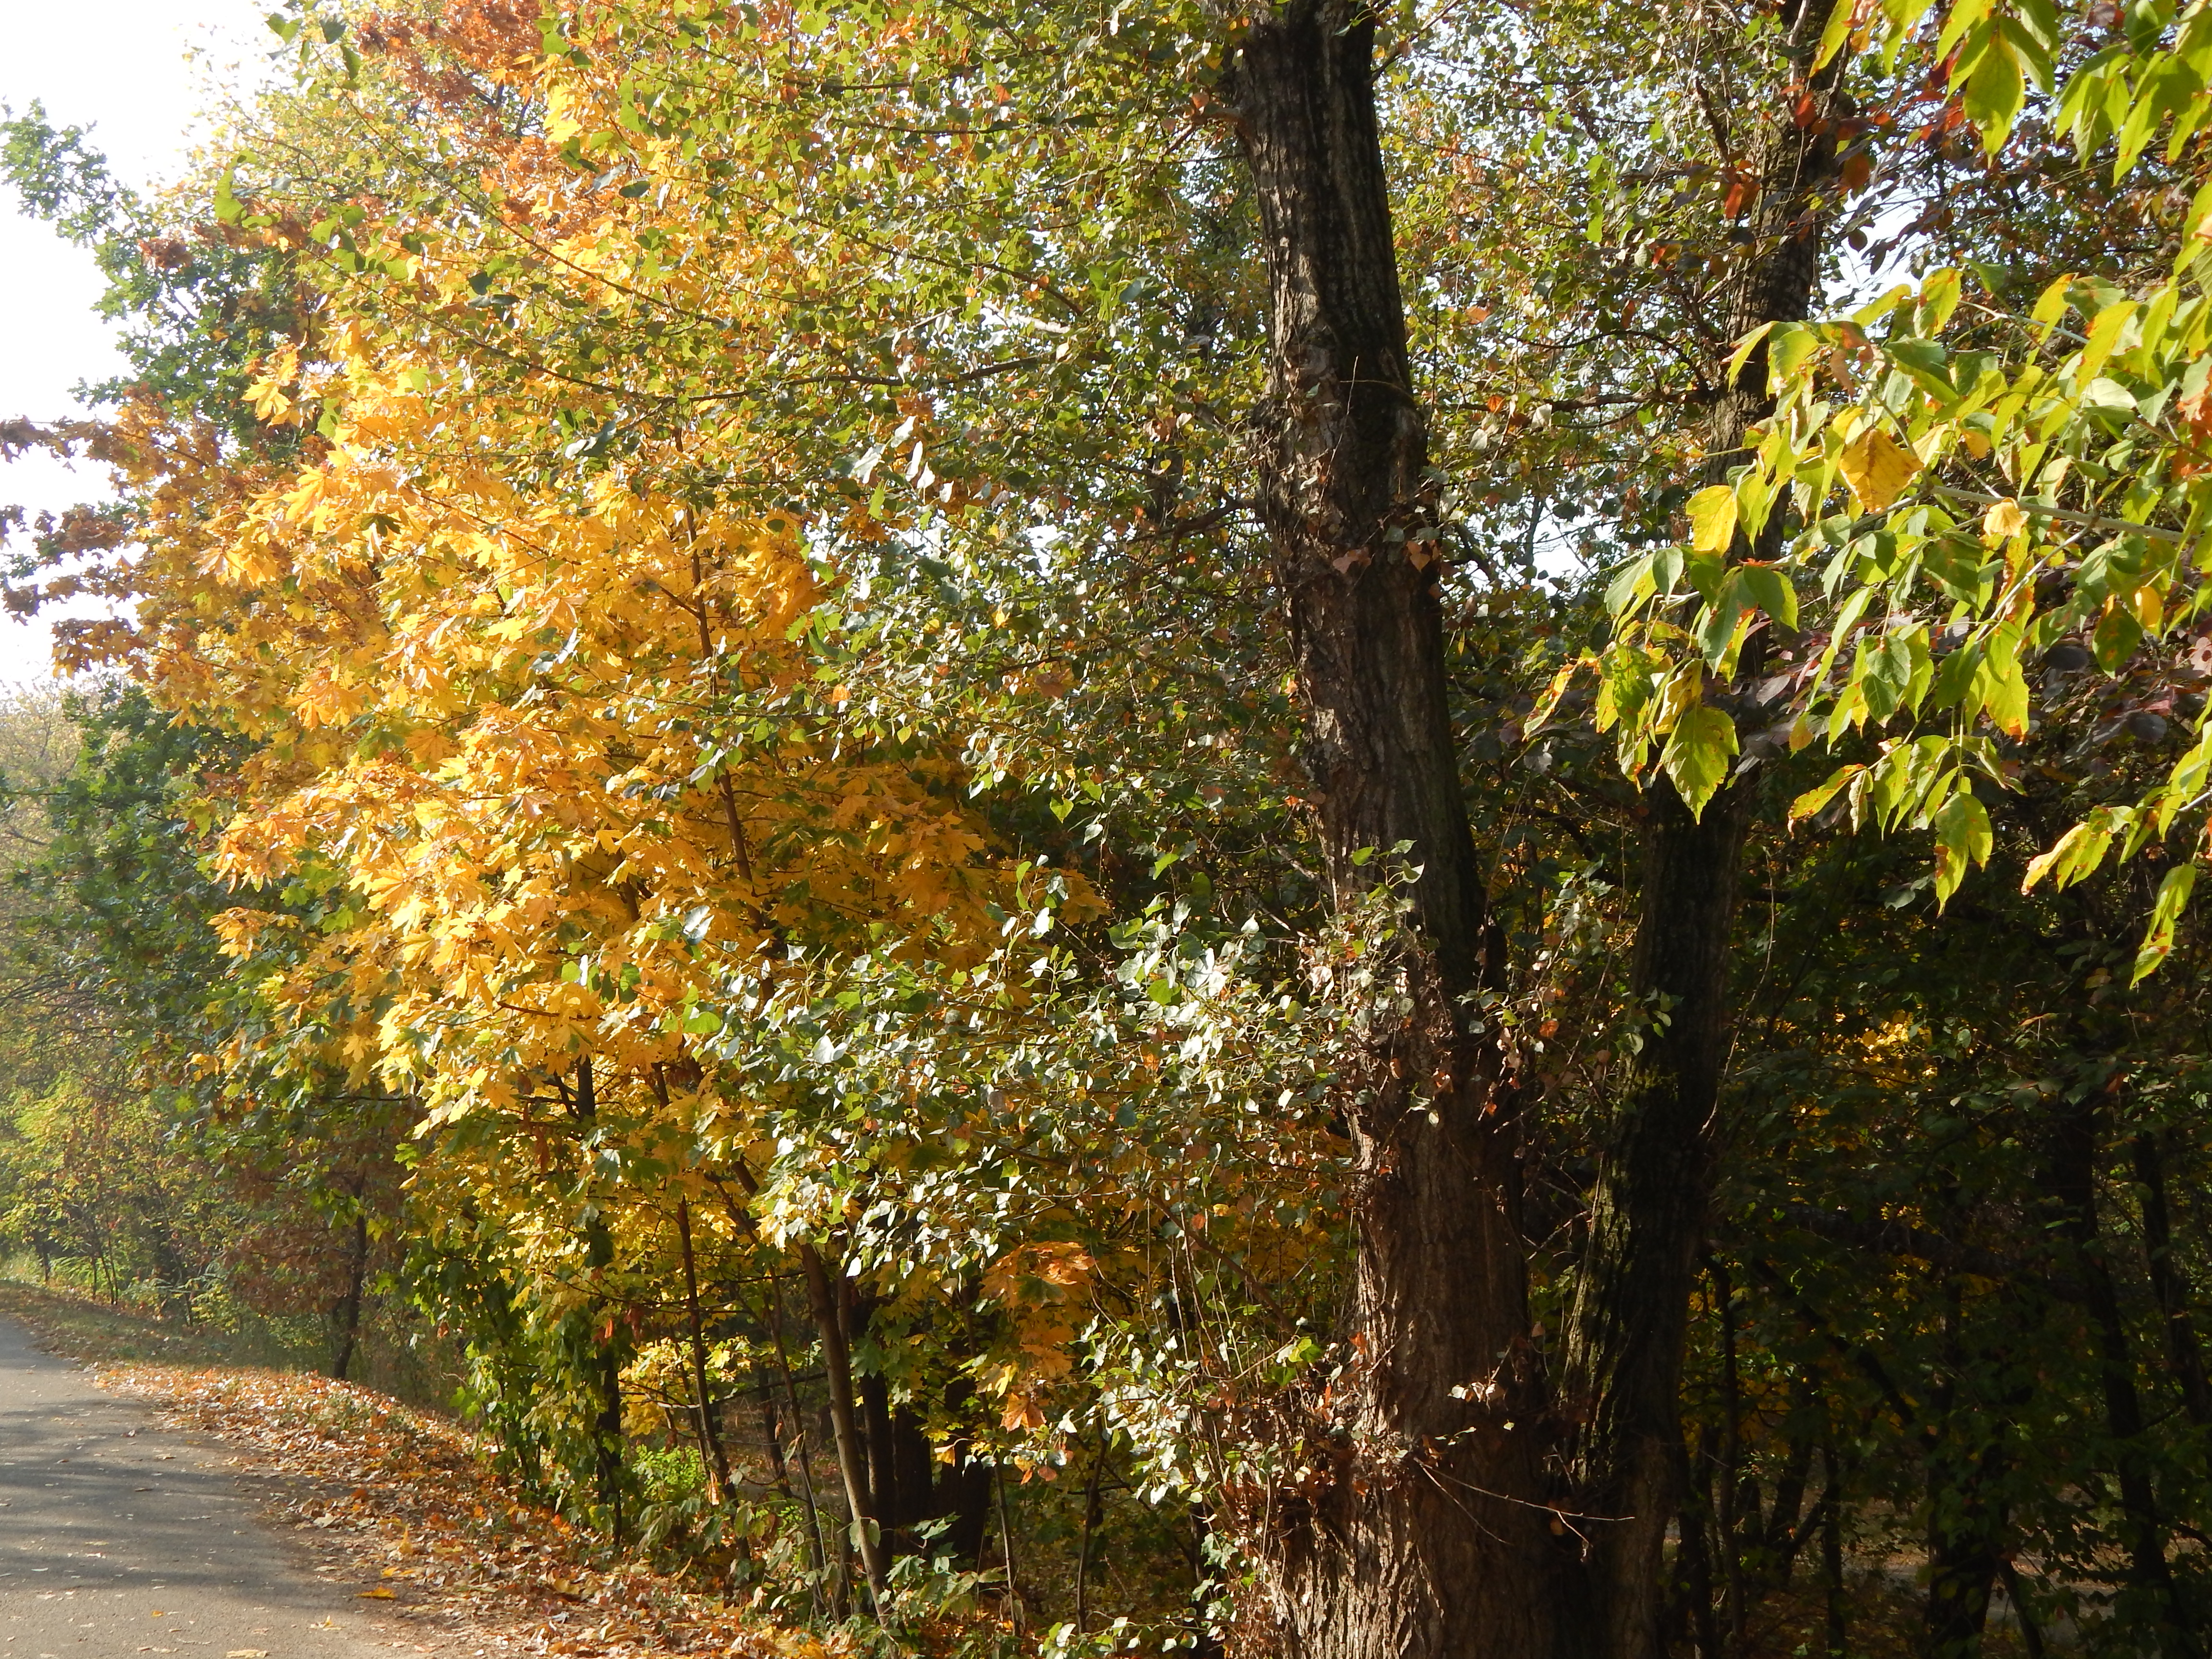
tree, leaf, woody plant, autumn, vegetation, plant, deciduous, natural landscape, yellow, biome, sunlight, temperate broadleaf and mixed forest, branch, Northern hardwood forest, forest, road, woodland, trail, grove, trunk, state park, landscape, plane, shrub, maple, plant stem, beech